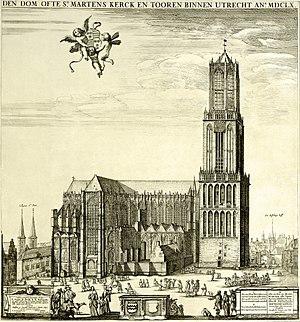
Cathédrale d'Utrecht, signée peu de temps avant le 1er Août 1674 quand une tempête d'été détruit la nef.